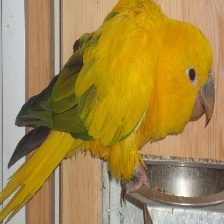
Species: GOLDEN PARAKEET
Scientific name: GUARUBA GUAROUBA